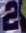
Number: 2